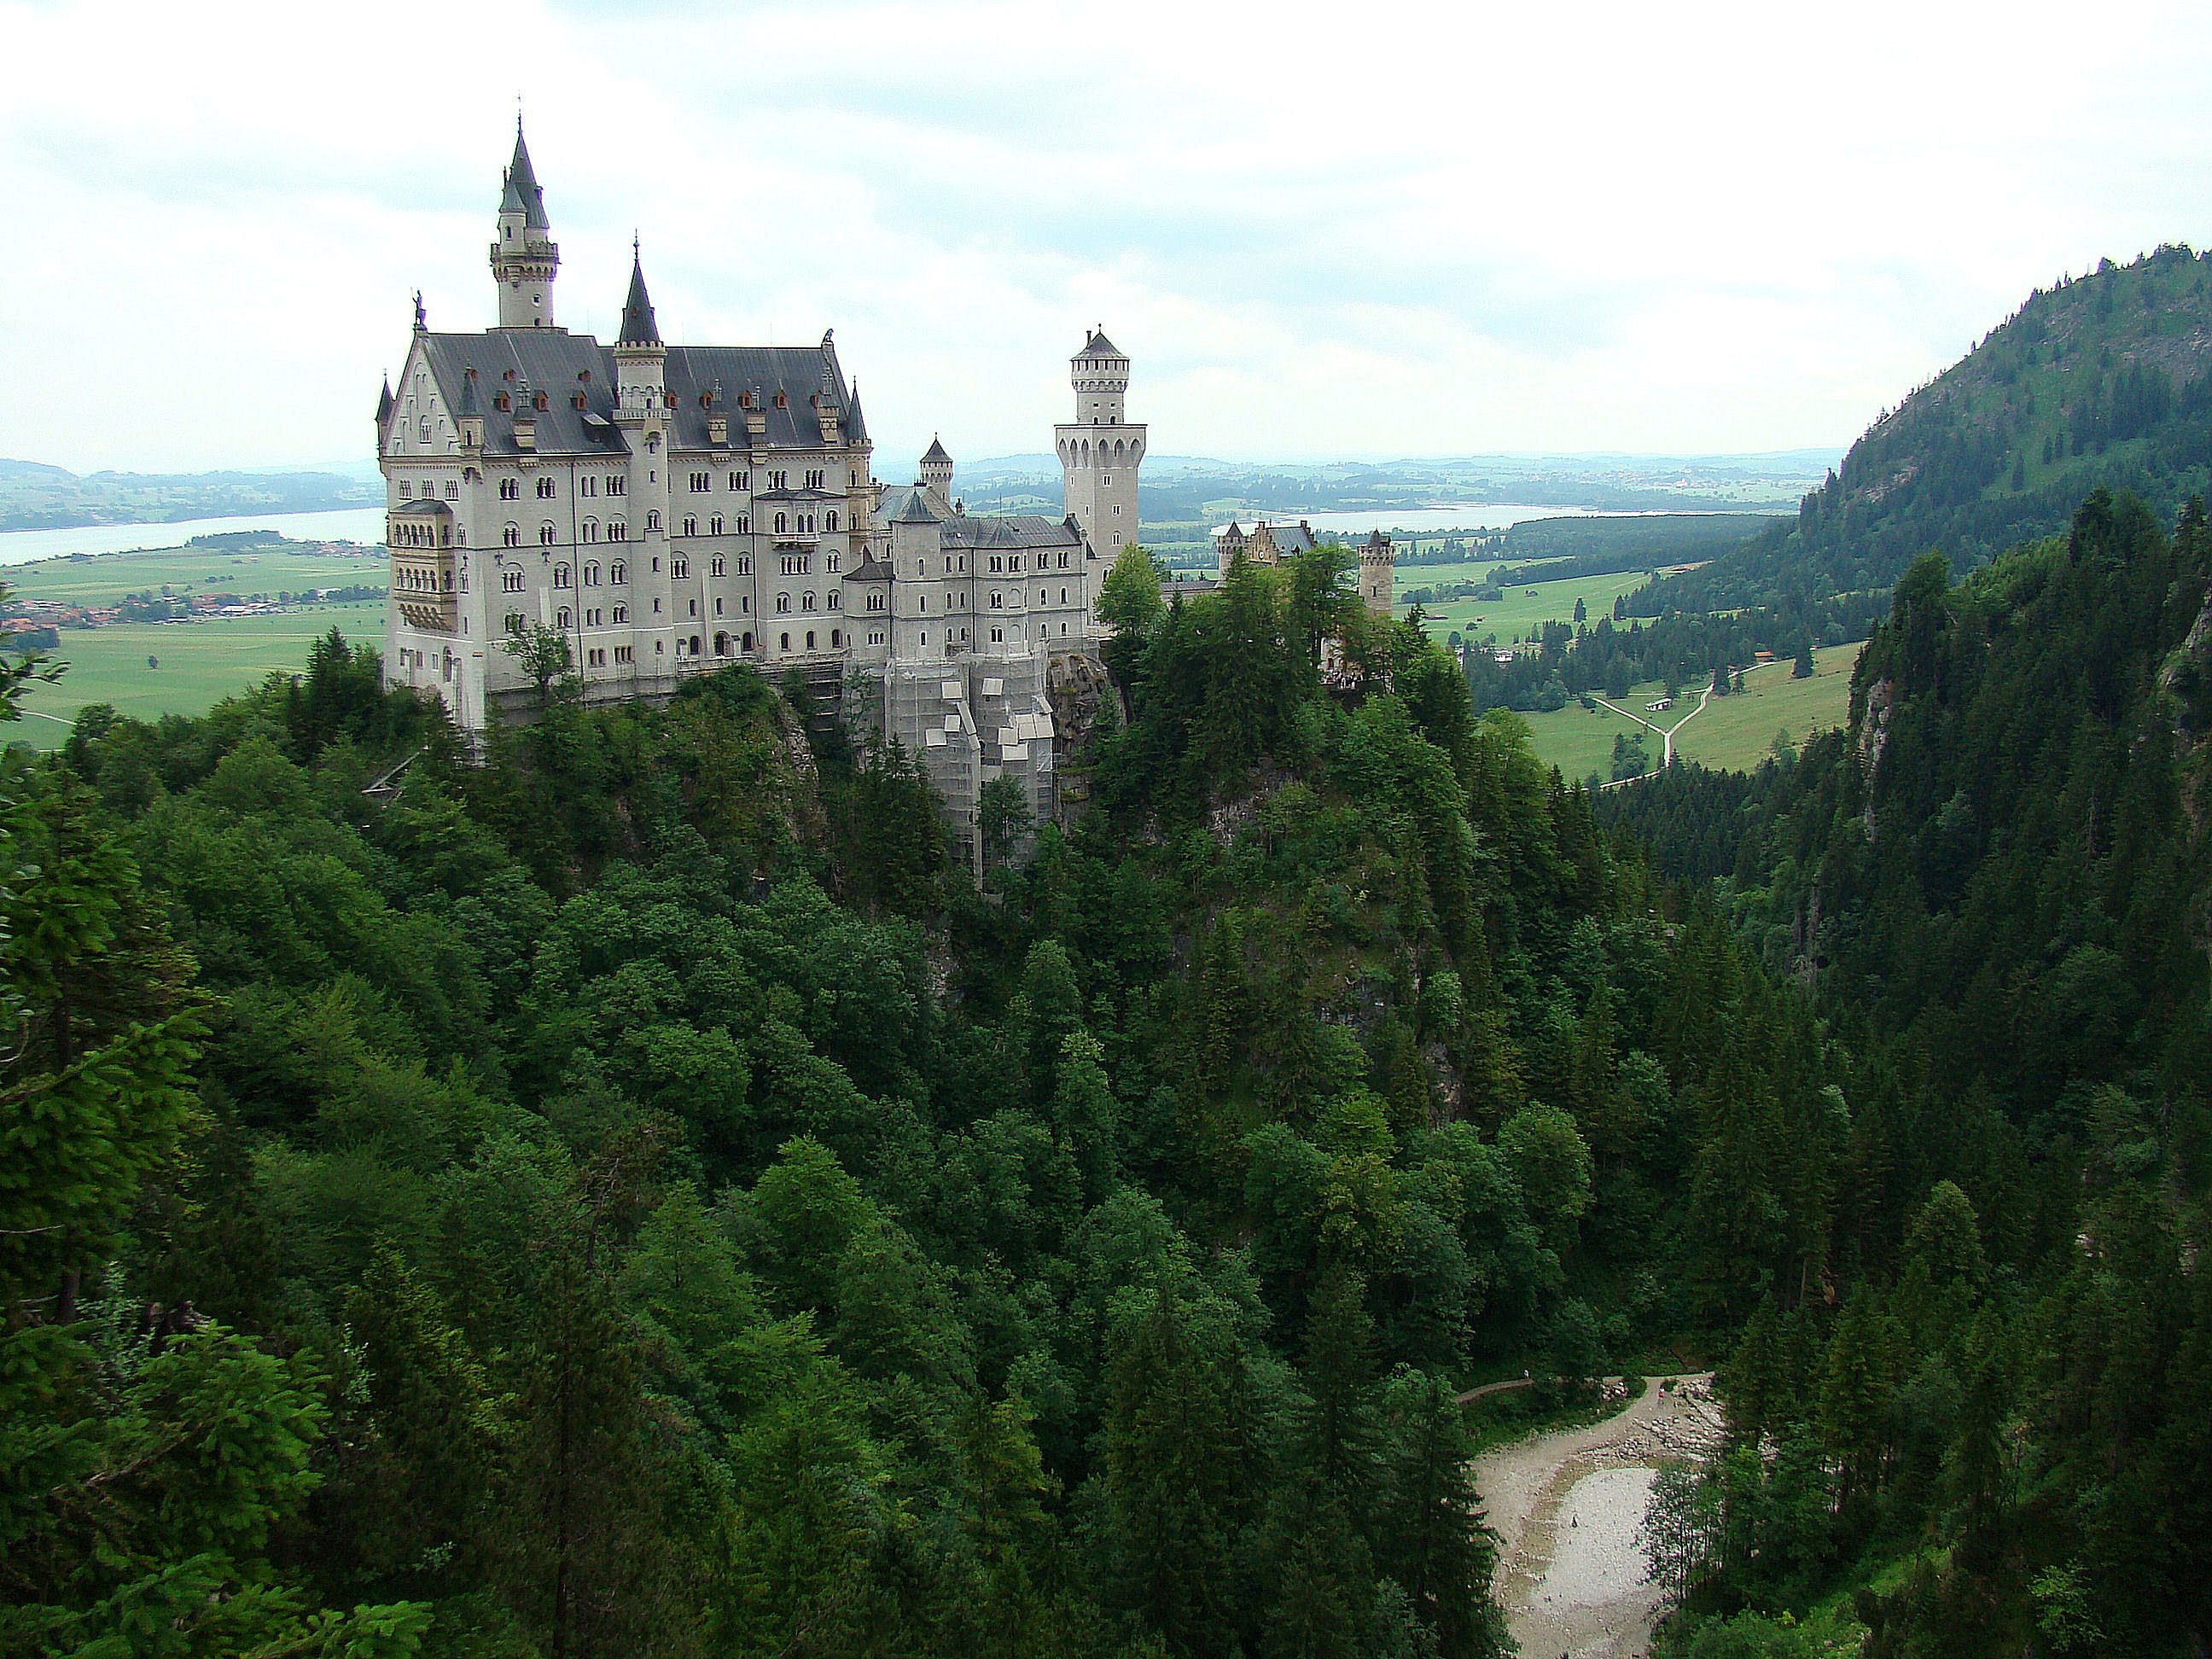
mountain, chateau, mountain range, castle, south, monastery, kristin, fussen